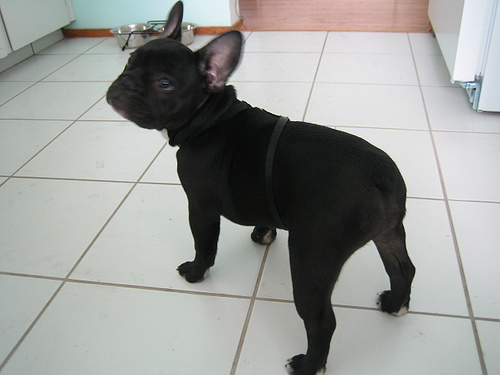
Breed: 1121-n000002-French_bulldog